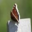
Label: butterfly